Abraham Walkowitz

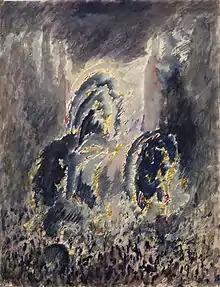
"Times Square", 1910

Although Walkowitz drew influences from modern European masters, he was cautious not to be imitative. Artist and critic Oscar Bluemner recognized this quality in Walkowitz's work, citing the differences between the highly influential writings of Kandinsky and Walkowitz' style. He wrote: "Walkowitz is impelled by the ‘inner necessity’: Kandinsky, however, like the other radicals, appears not to proceed gradually and inwardly, but with a mind made up to commit an intellectual feat—which is not art."